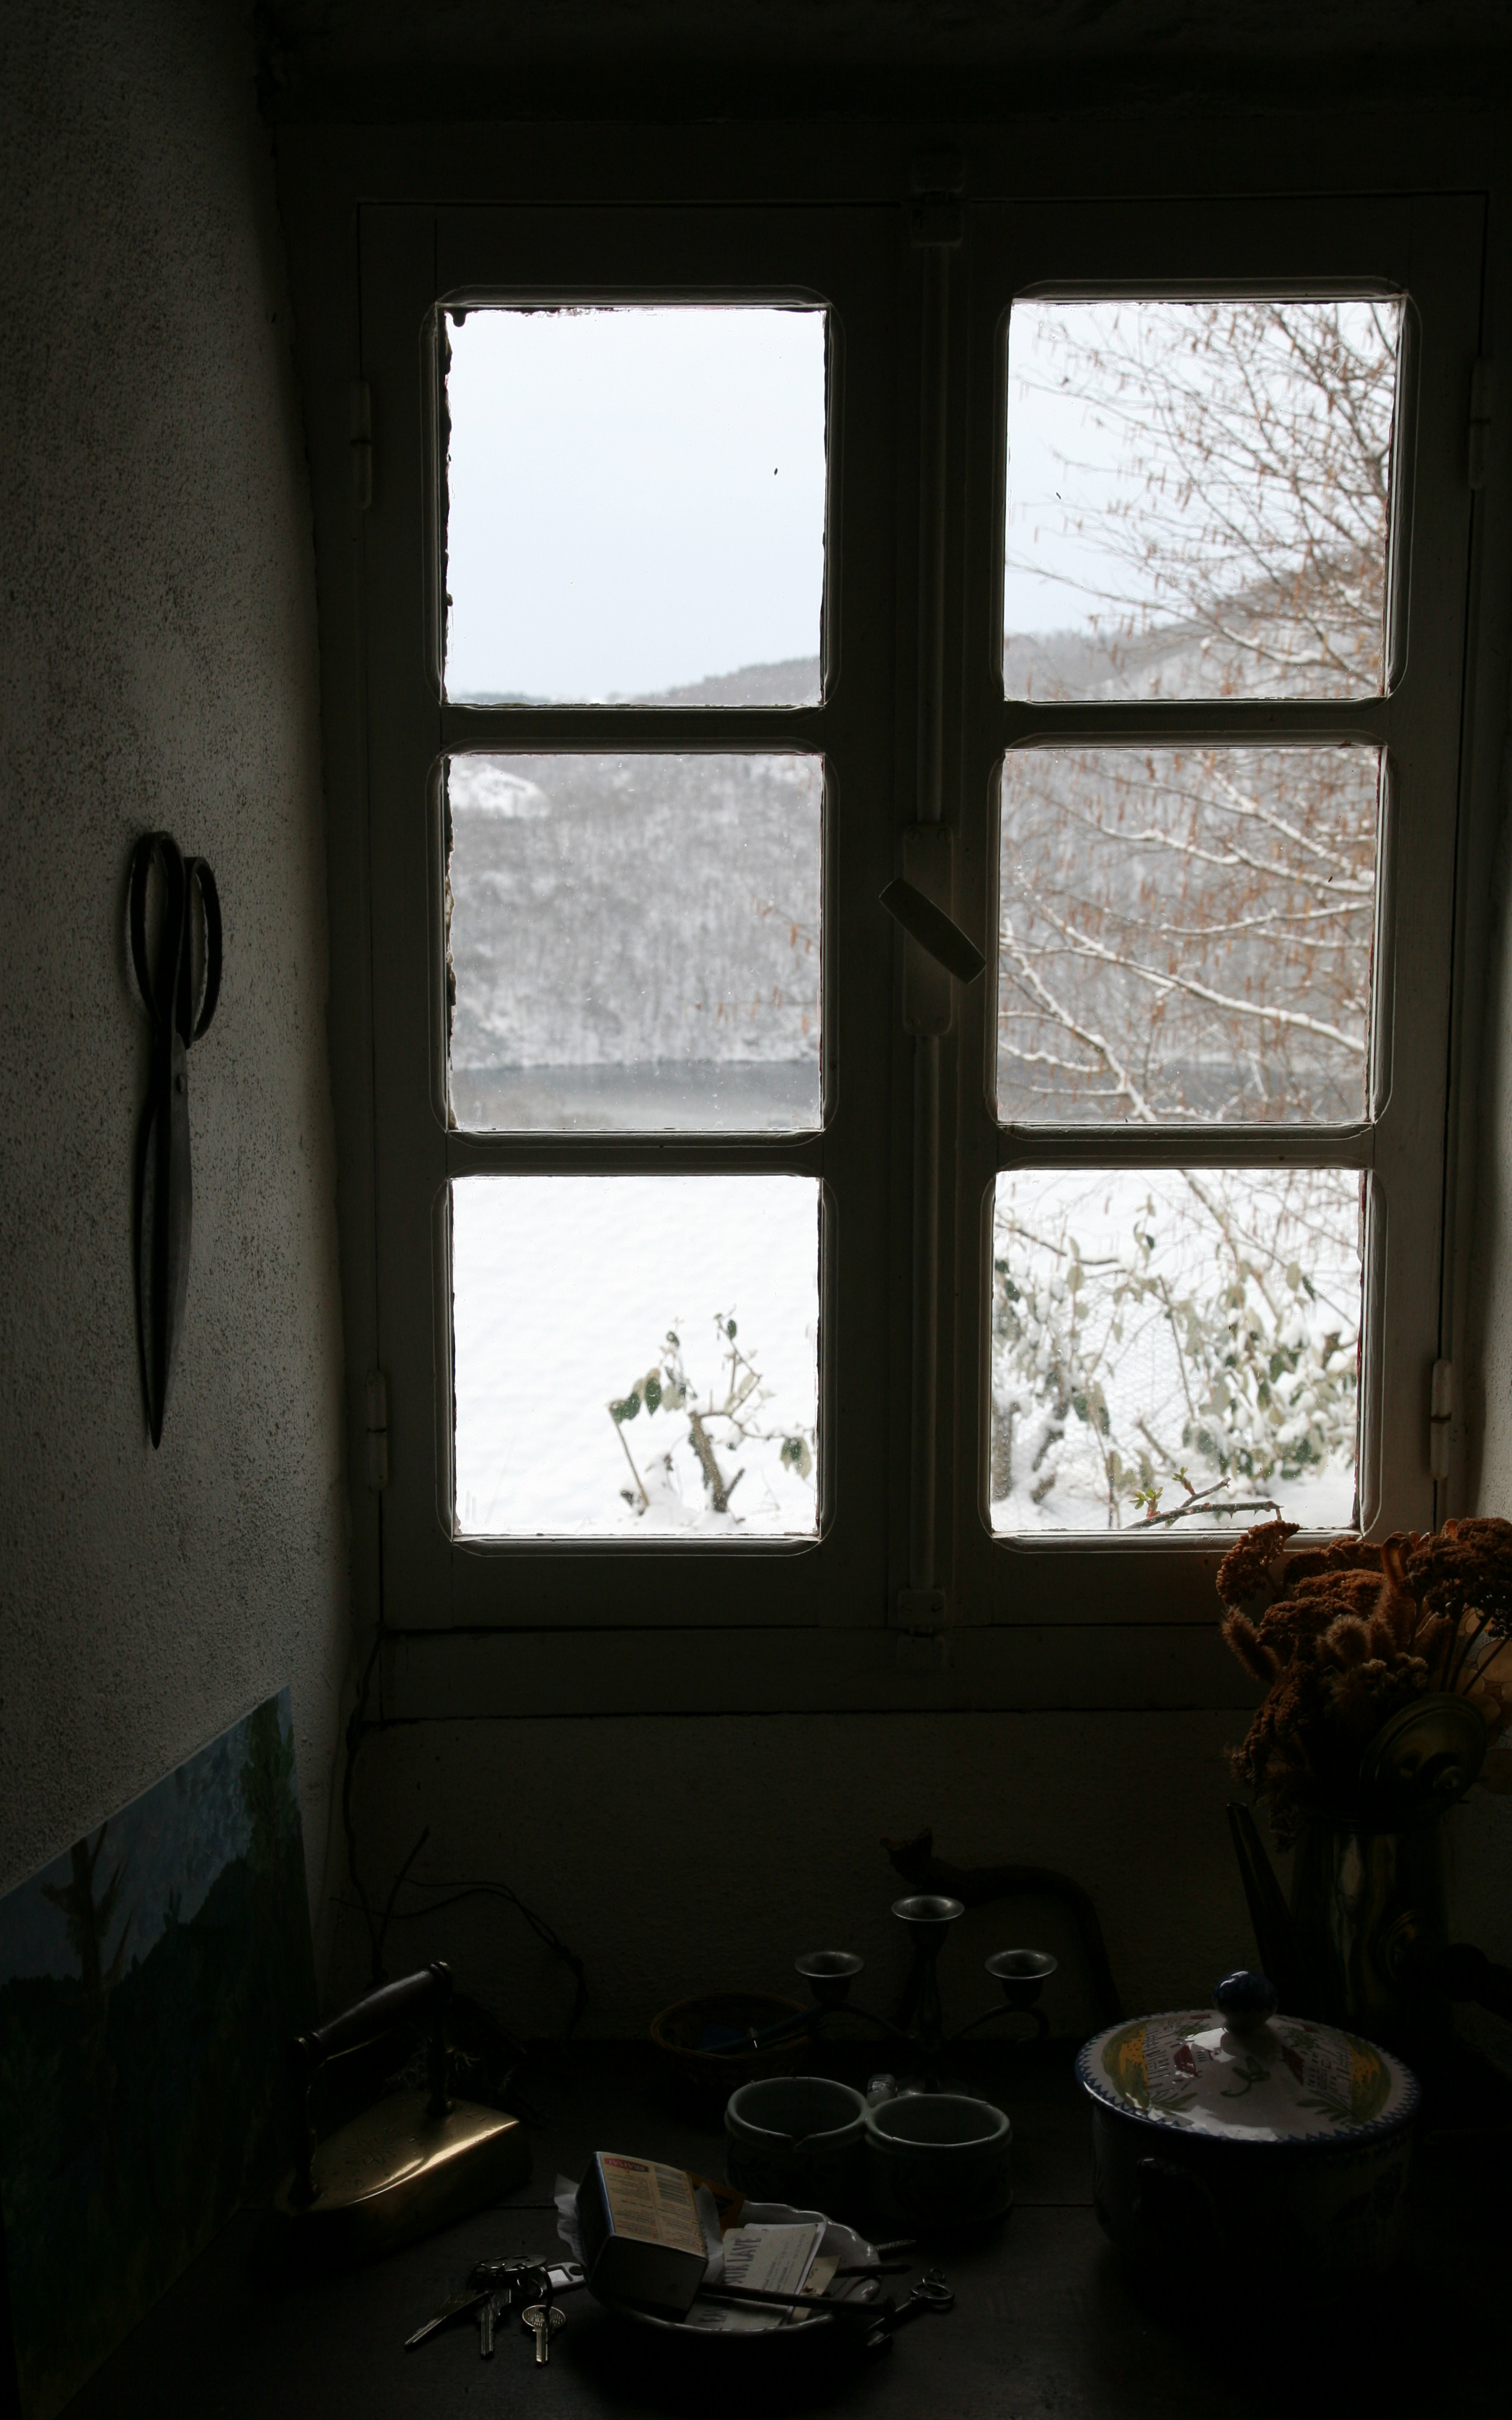
wood, house, window, home, wall, france, property, living room, black, room, lighting, interior design, auvergne, hiver, window covering